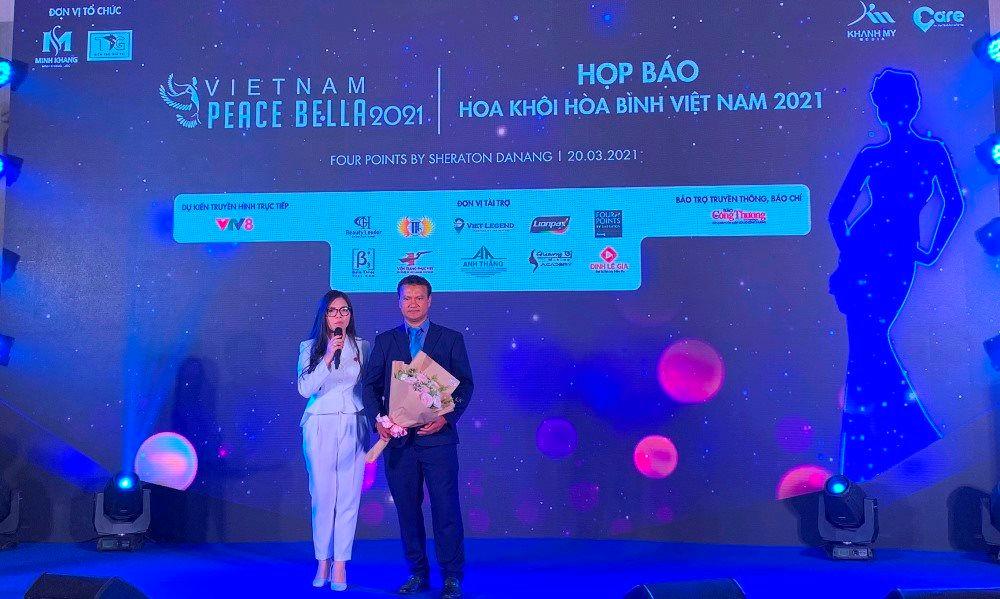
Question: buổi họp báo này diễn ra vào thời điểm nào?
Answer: ngày 20 tháng 03 năm 2021